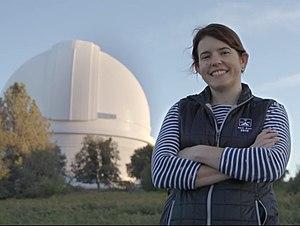
Jessie Christiansen est une astrophysicienne australienne travaillant au NASA Exoplanet Science Institute, à Caltech. Elle a remporté la médaille exceptionnelle d'excellence en ingénierie de la NASA en 2018 pour son travail sur les planètes découvertes grâce à Kepler.